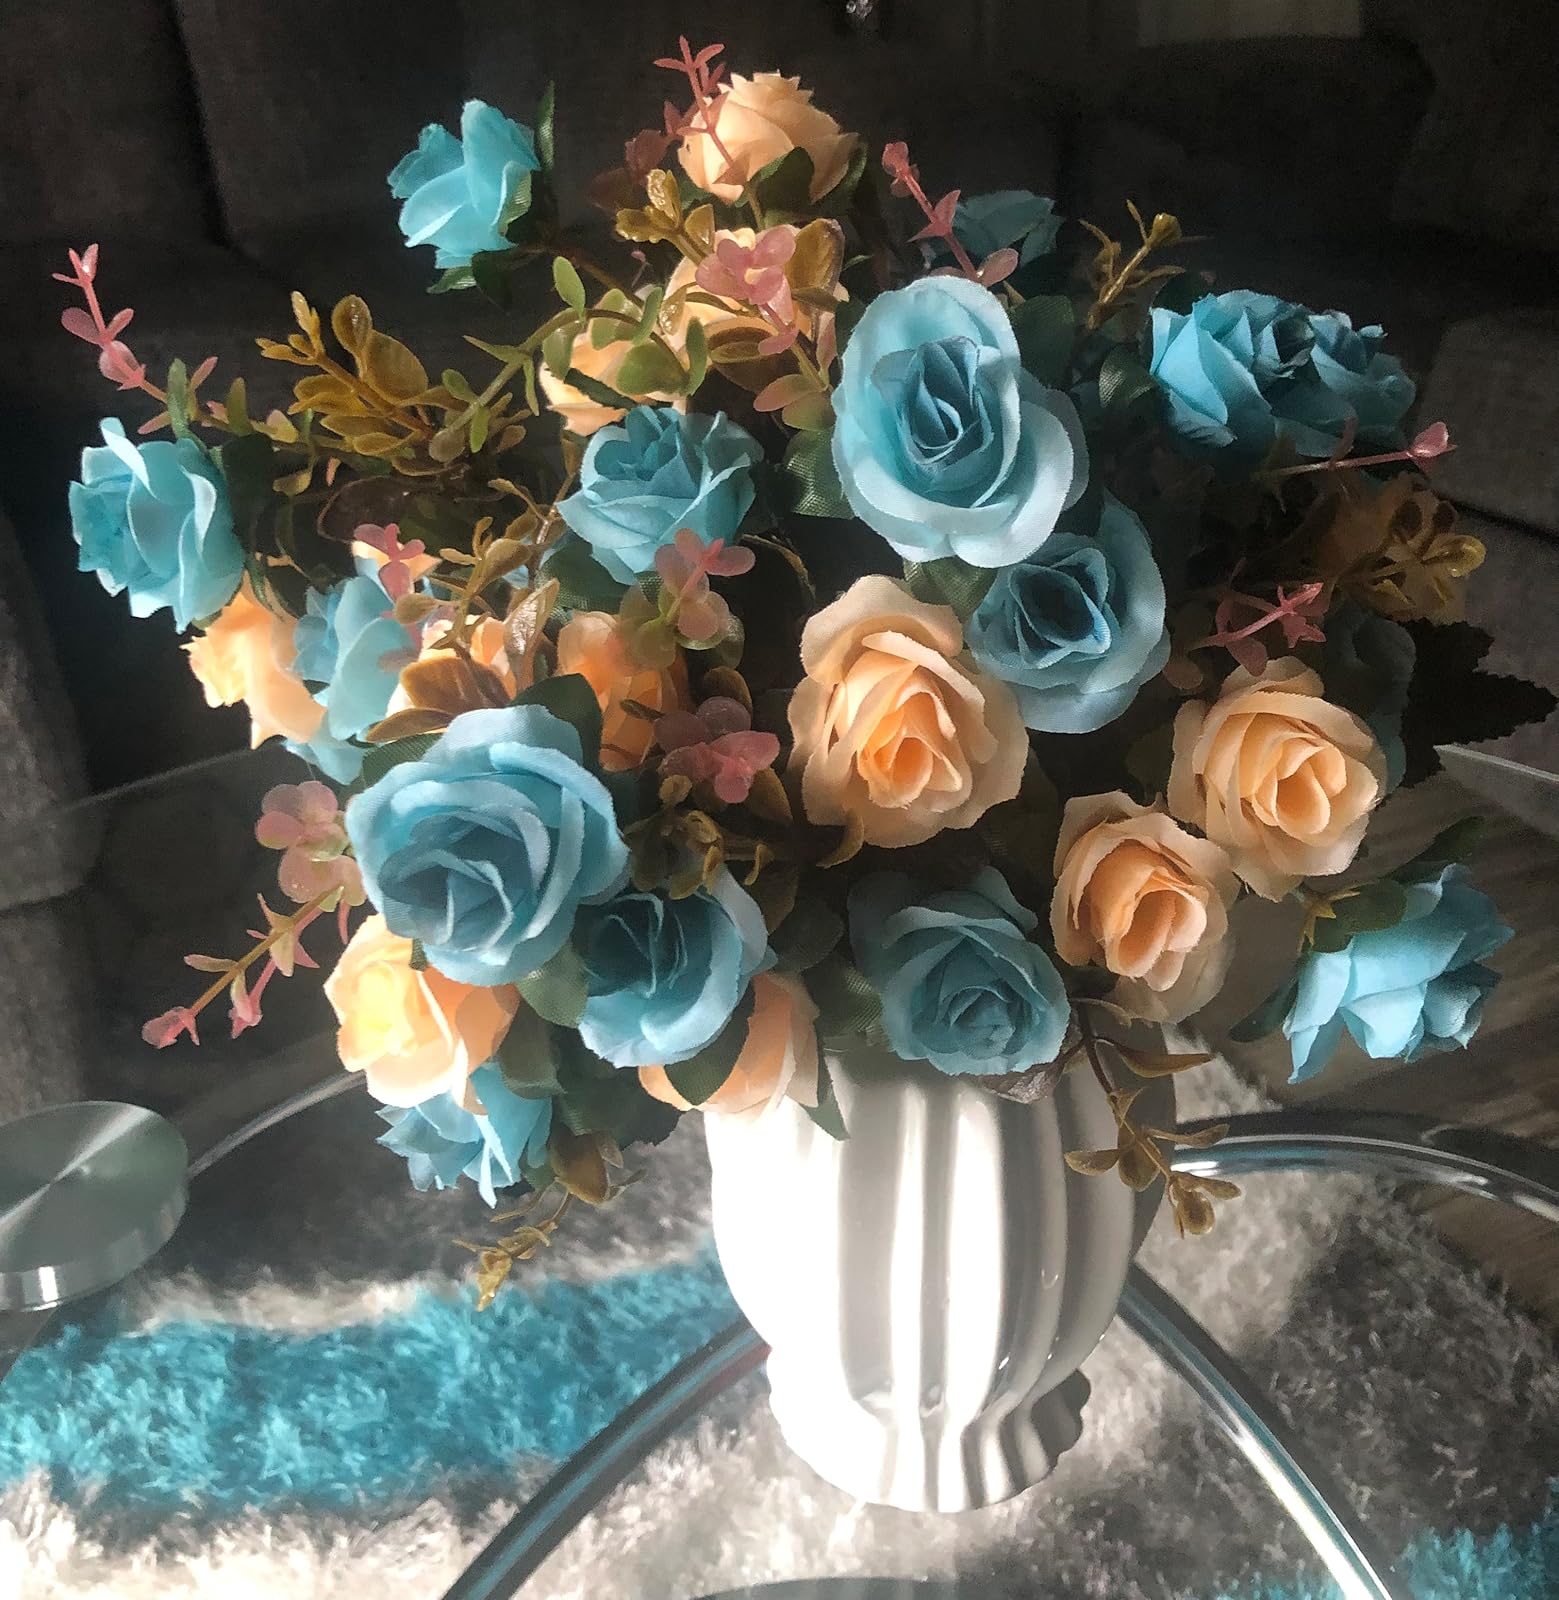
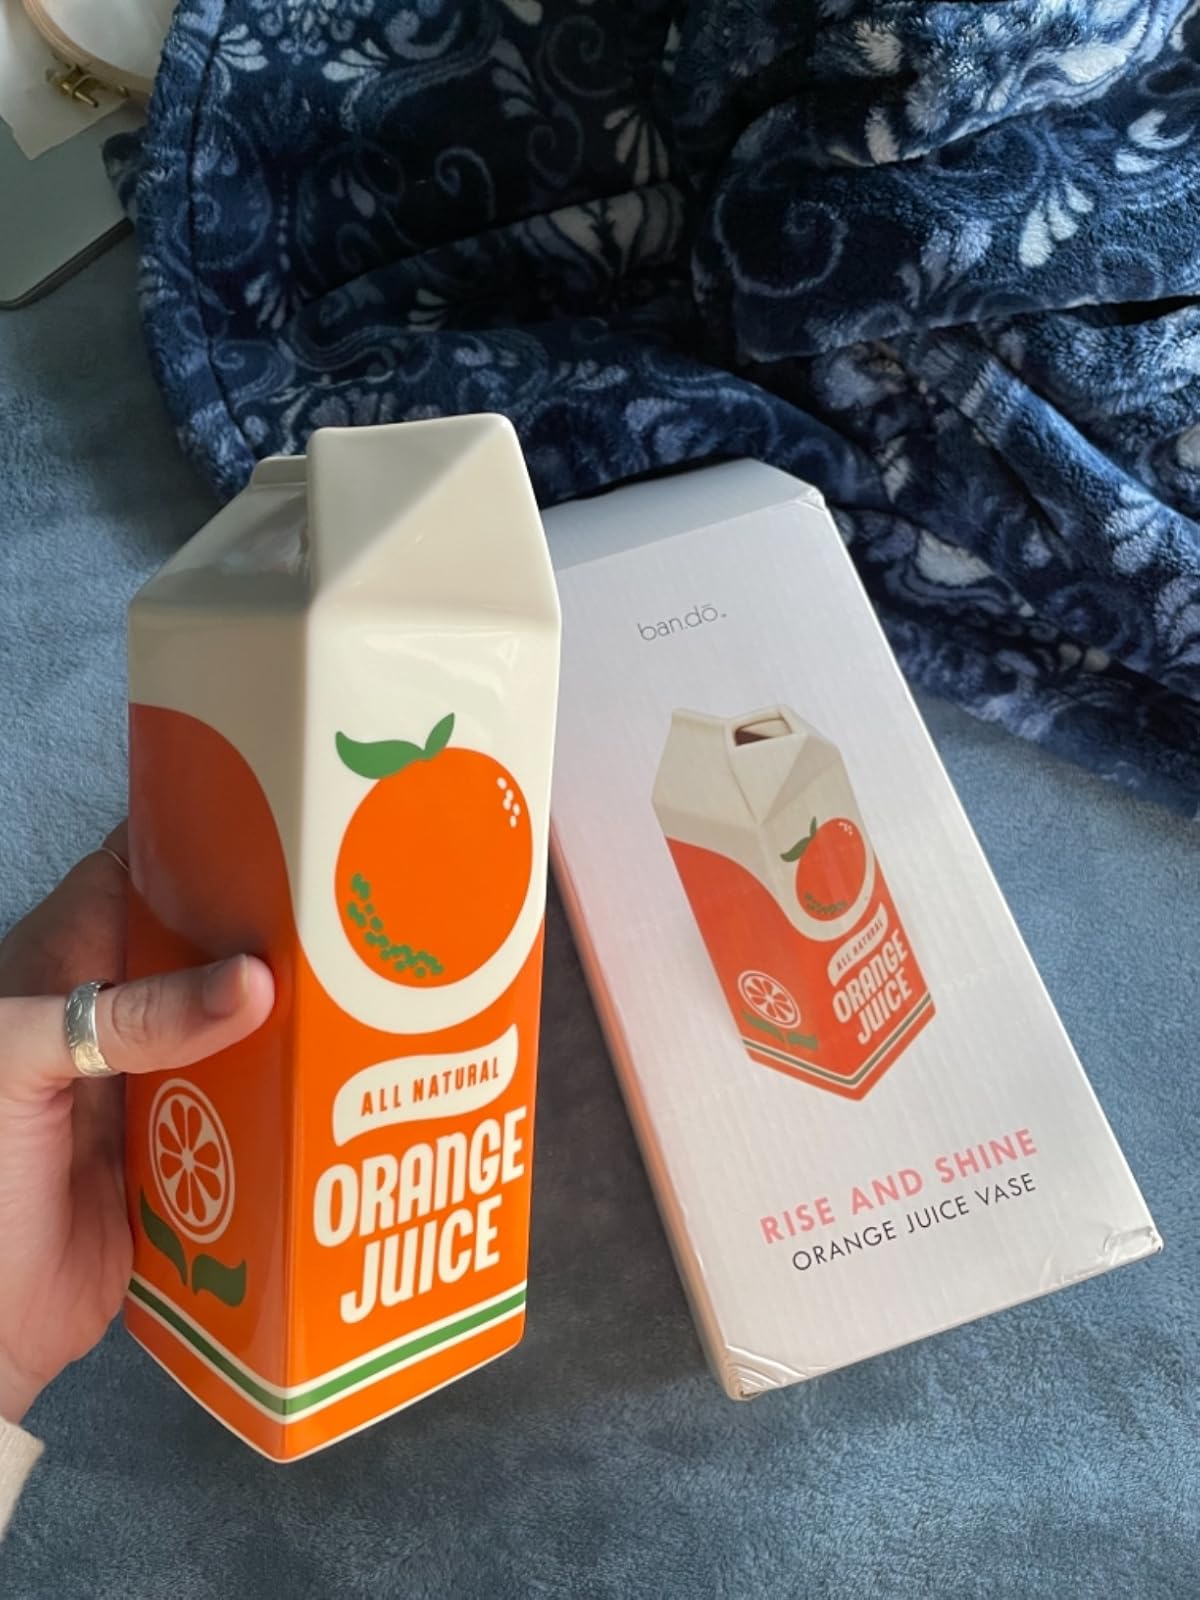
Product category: vase
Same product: no